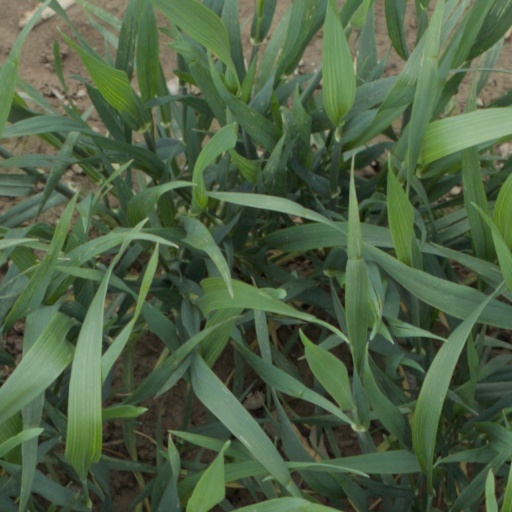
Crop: wheat